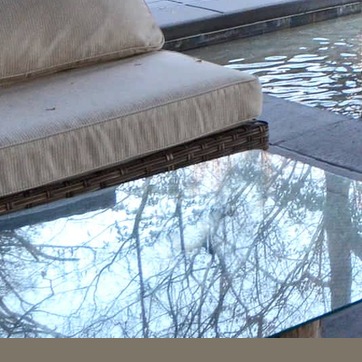
Material: glass